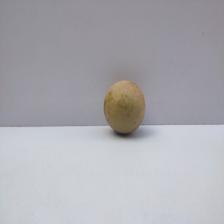
Size: Medium